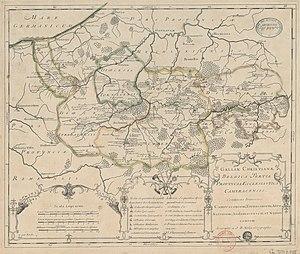
Carte de l'ancienne province ecclésiastique de Cambrai, insérée dans la Gallia Christiana (1715/1759).